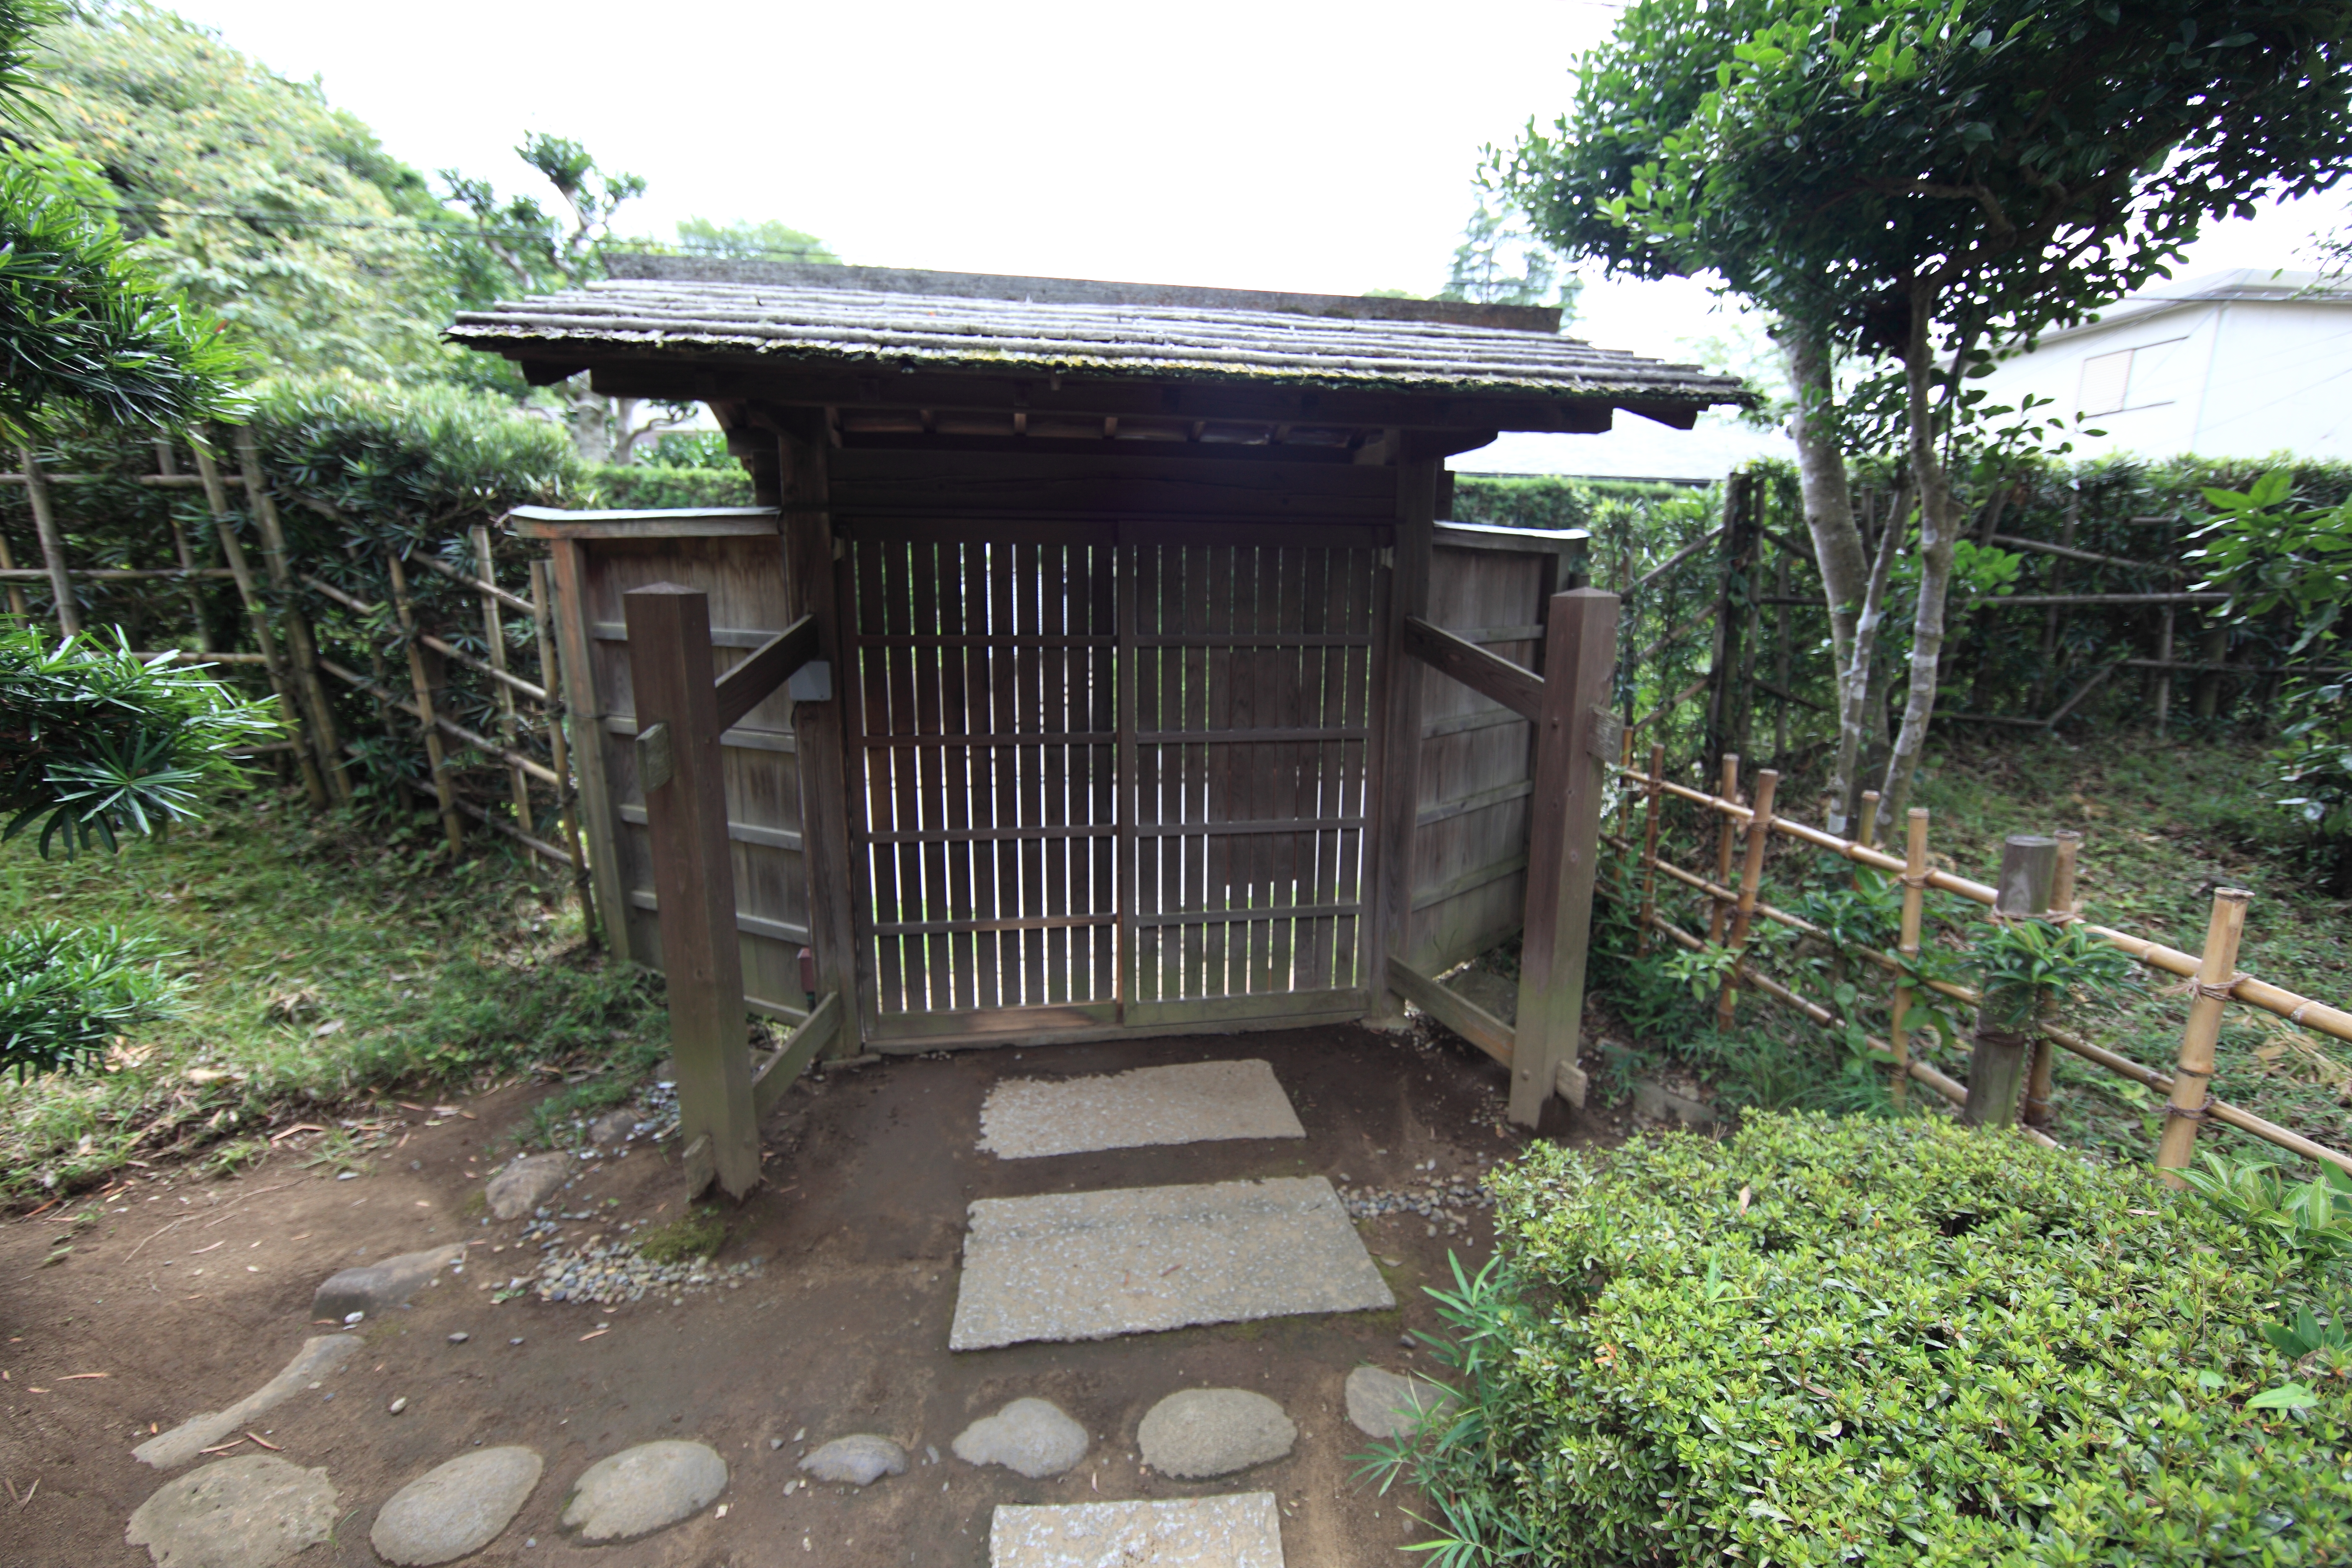
house, shed, high, cottage, backyard, property, garden, gate, cool image, shrine, 5d, sakura, hires, yard, markii, hi, res, resolution, chiba, samurai, tajima, outdoor structure